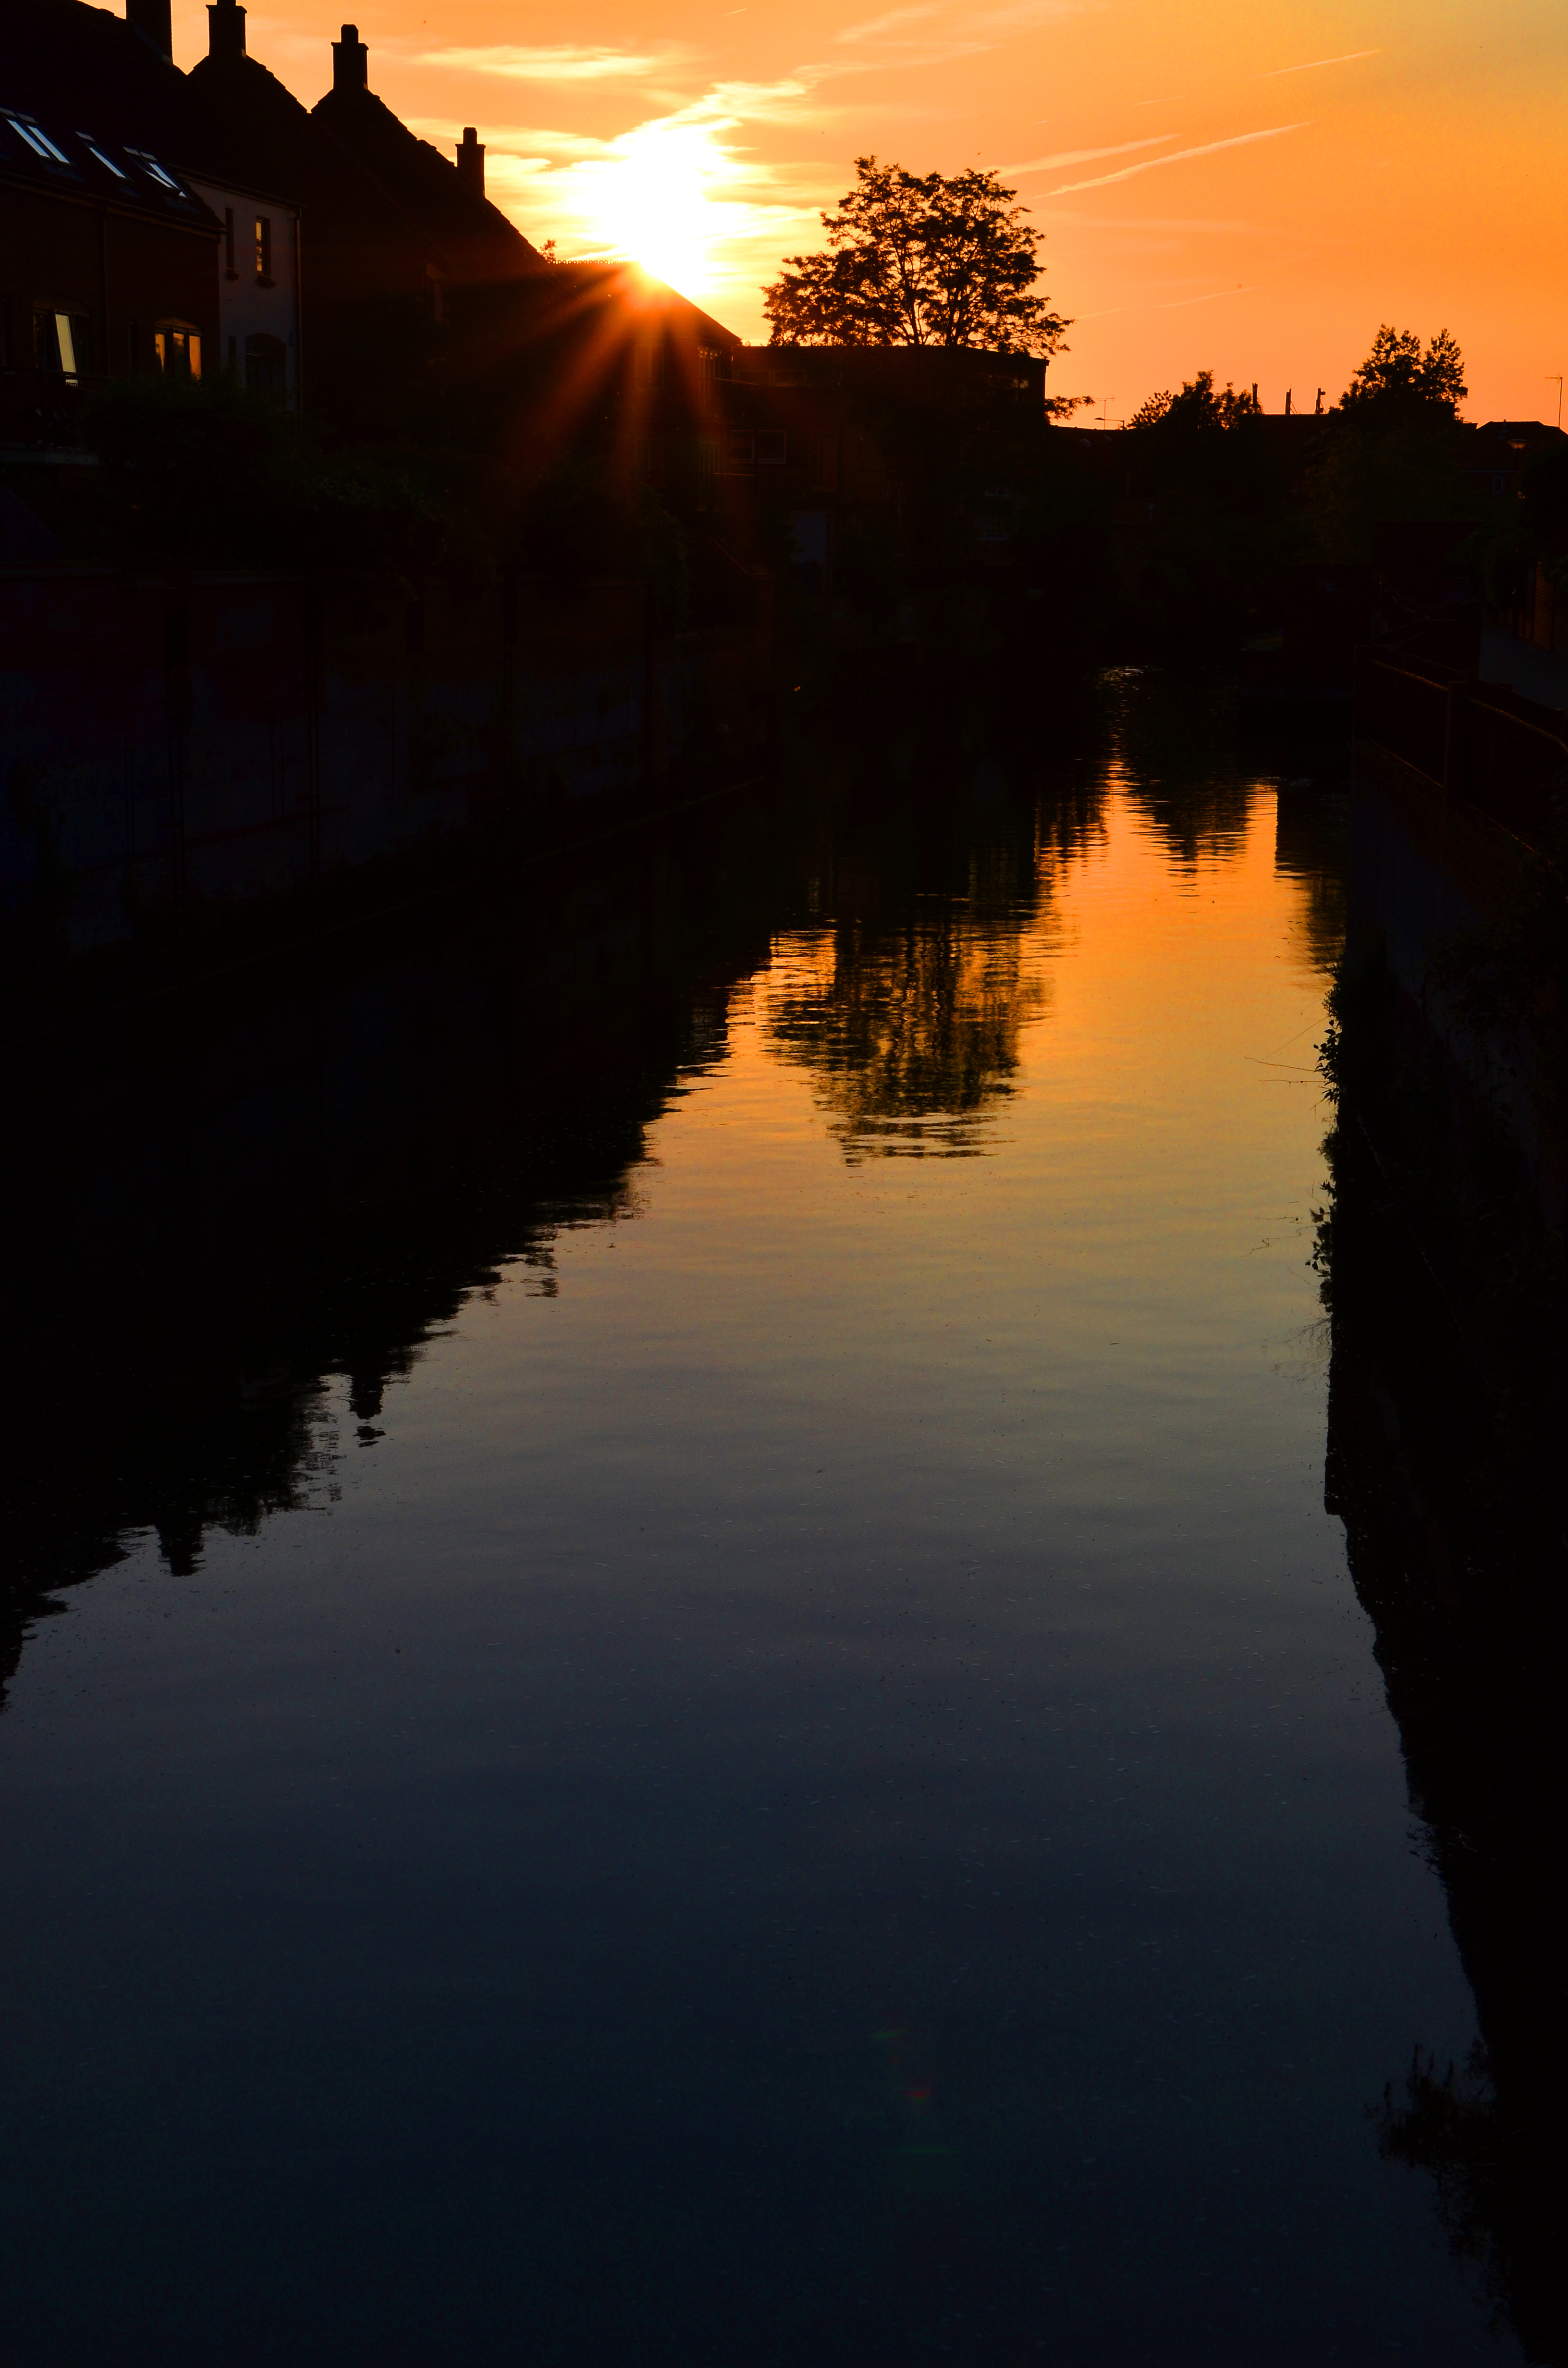
water, nature, sun, sunrise, sunset, night, sunlight, morning, lake, dawn, river, dusk, evening, reflection, darkness, nikon, waterway, free, freeuse, sigma, wensum, norwich, atmospheric phenomenon